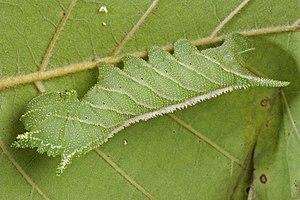
Ceratomia amyntor est une espèce nord-américaine de lépidoptères de la famille des Sphingidae.